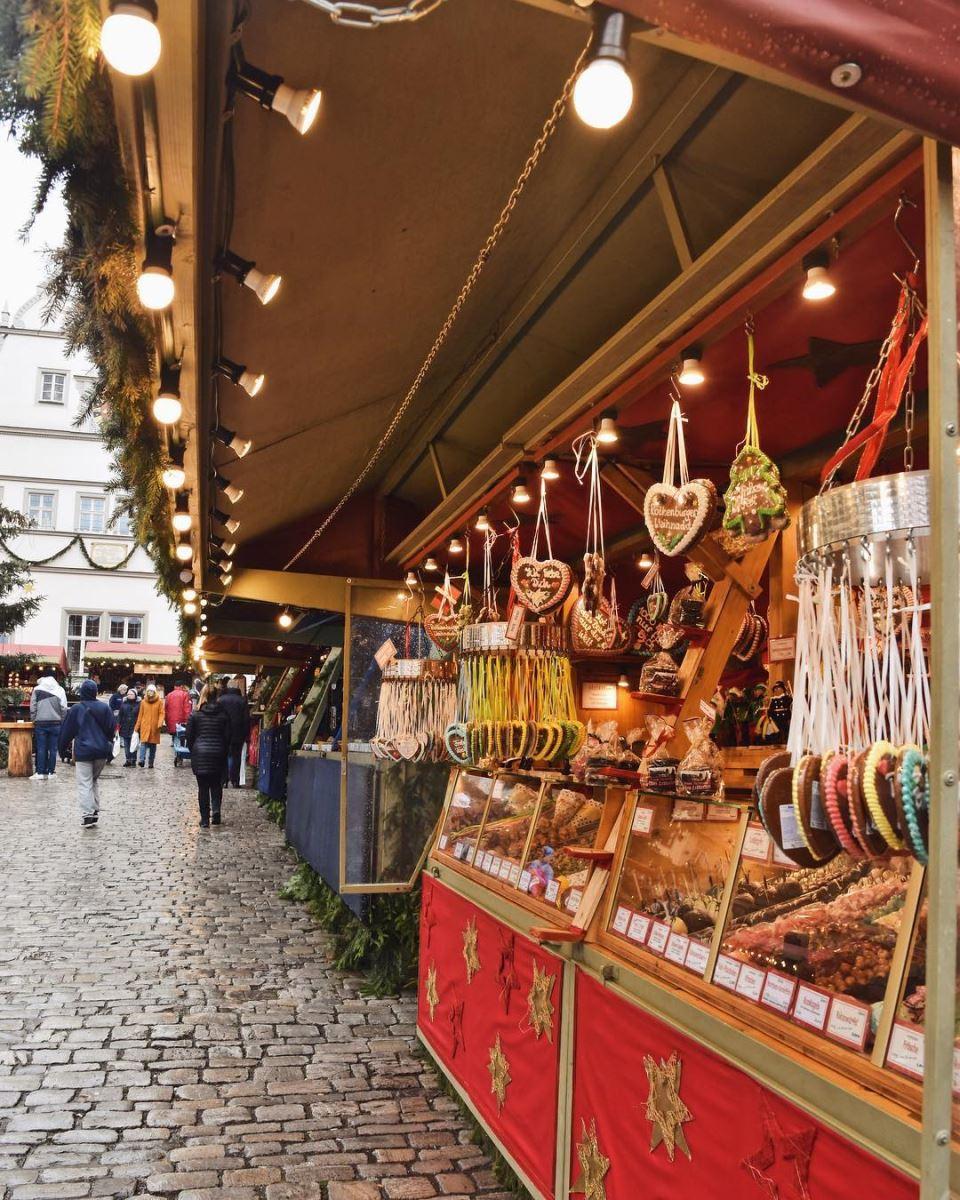
có nhiều mặt hàng đồ trang trí xuất hiện ở trong cửa hàng